Franklin Pierce University

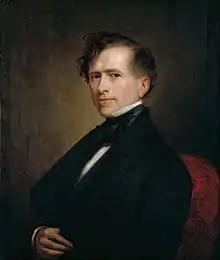
Franklin Pierce – 14th President of the United States

The school was founded by Frank S. DiPietro in 1962 as Franklin Pierce College, named after Franklin Pierce, the 14th president of the United States and the only U.S. president from New Hampshire. The school opened its doors to its first set of students in the winter of 1963. They began with just under 100 students and six full-time professors. The campus consisted of four older buildings known as the Manor, Rindge Hall, The White House, and Ravencroft Theatre. Many classes were conducted in downtown Rindge, while other buildings there were used as residence halls.